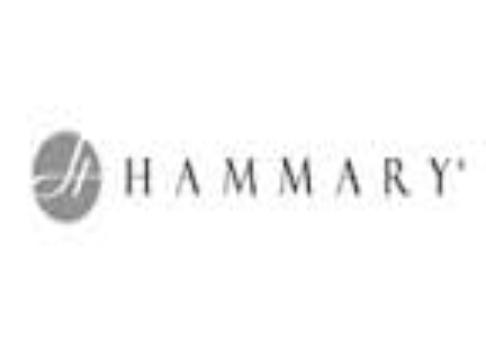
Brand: Hammary
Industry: Clothes